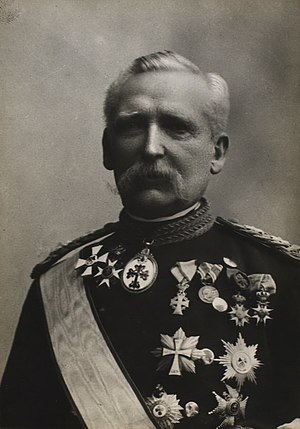
Wilhelm Kauffmann
Wilhelm Frederik Ludvig Kauffmann var en dansk officer og krigsminister, bror til H.A.T. Kauffmann.